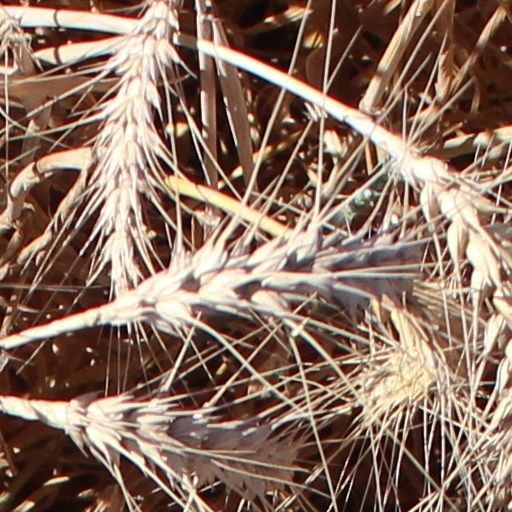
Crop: wheat